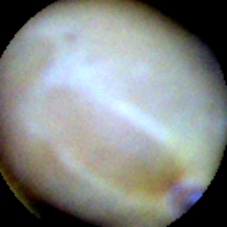
Label: Intact